Bloomington High School South

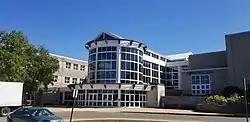

Bloomington High School South (simply referred to as BHSS or South) is a public high school in Bloomington, Indiana, United States. It is part of the Monroe County Community School Corporation. The school is accredited by the Indiana State Department of Public Instruction and the North Central Association of Colleges and Schools.